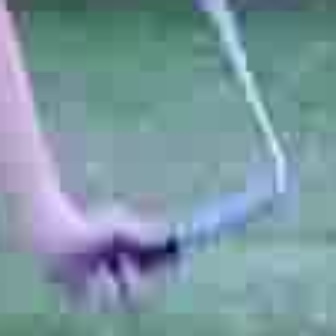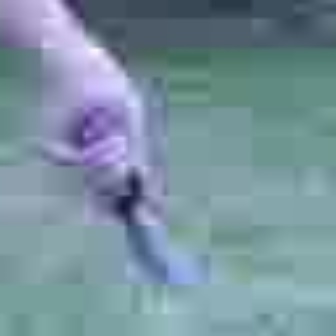
  Please identify the target specified by the bounding box [42,201,156,315] in the first image and locate it in the second image. Return the coordinates in [x_min,y_min,x_max,y_max] format.
Answer: [5,62,147,202]